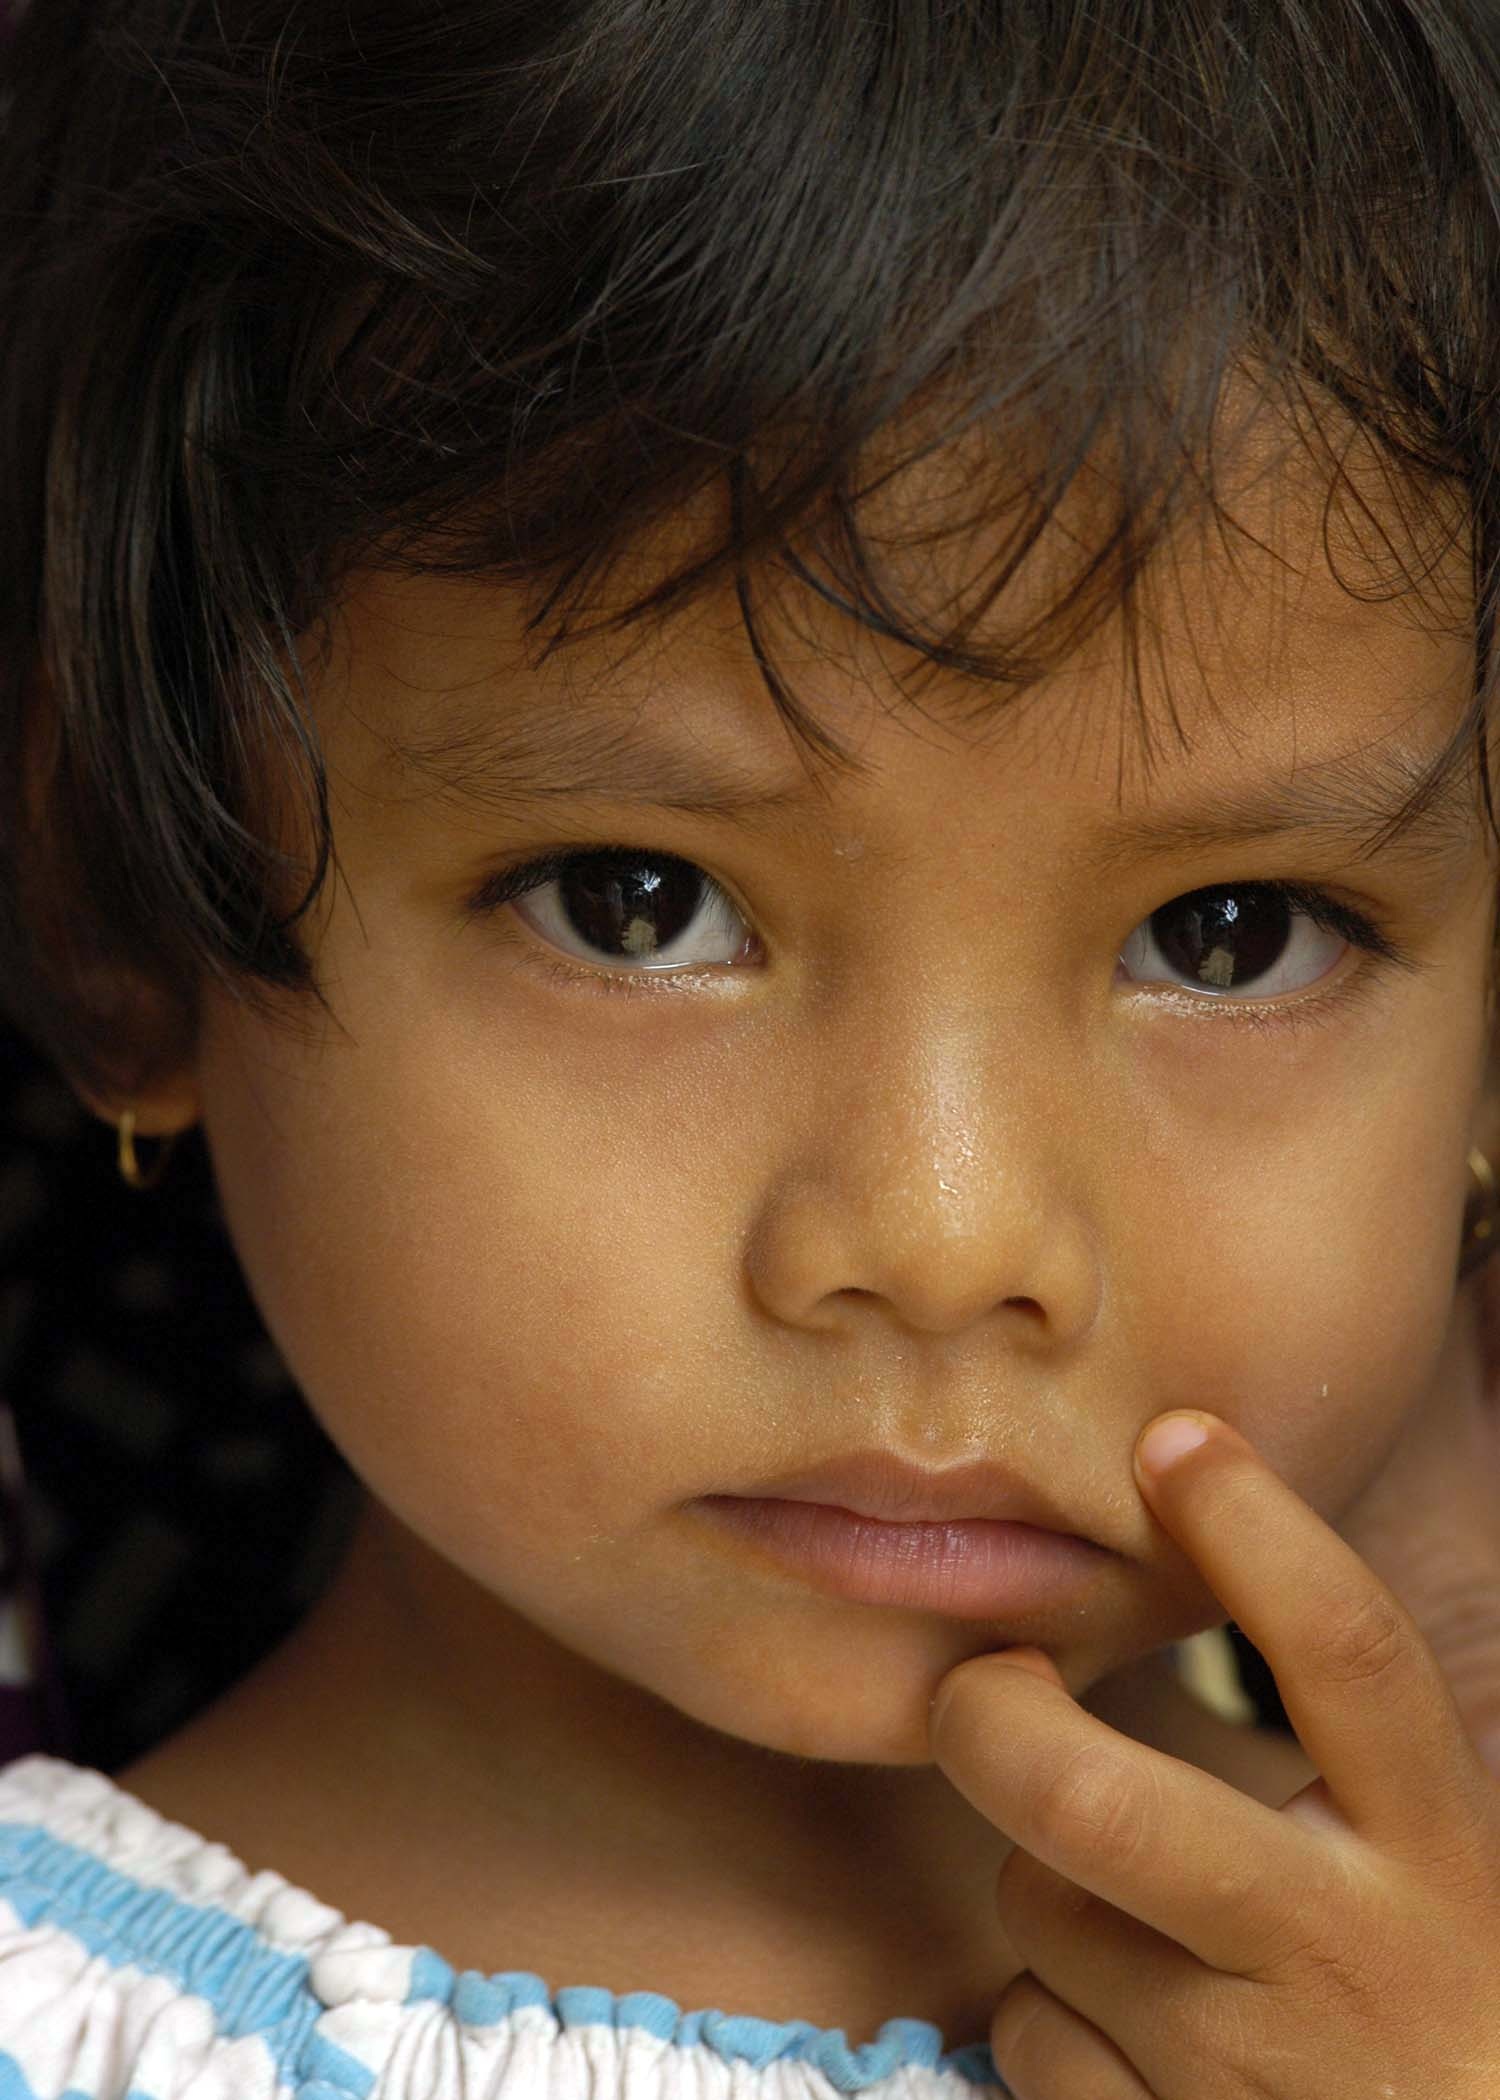
person, girl, boy, cute, female, portrait, model, young, child, human, facial expression, lip, hairstyle, smile, mouth, close up, human body, face, nose, cheek, infant, toddler, eye, head, little, skin, beauty, organ, tooth, sweetness, emotion, juvenile, brown hair, portrait photography